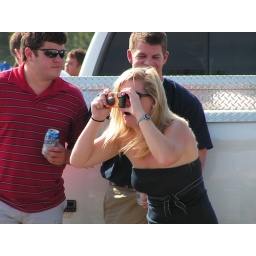
The girl in the black dress. All rights reserved.